Muela de Ares

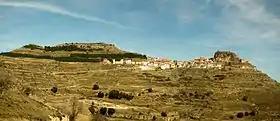
View of the mountain

Muela de Ares is a mountain in the province of Castellón (Valencian Community, Spain). It is one of the highest mountains of the Valencian Community, at 1348 meters elevation.